Jinchuan campaigns

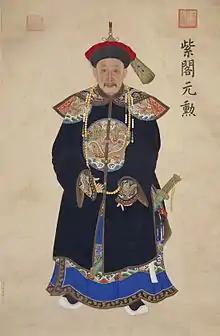
Agui's portrait

Slob Dpon died in 1760. His nephew Lang Kashi inherited the throne as the new Tusi of Greater Jinchuan. Lang Kashi wanted to fulfill his uncle's legacy and wishes of becoming the new Tibetan King. He united some Tusi, recruited warriors, built defenses and implemented anti-Qing education in Jinchuan. After Lang Kashi passed away a few years later, his son Sonom took the Tusi's name. Skal bzang (Chinese: 僧格桑) was a friend of Sonom, they dropped the family hatred and formed a military alliance.